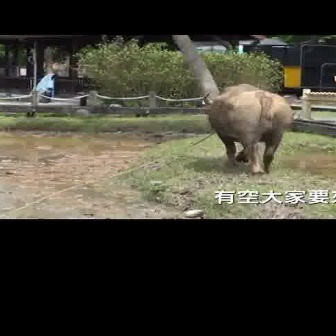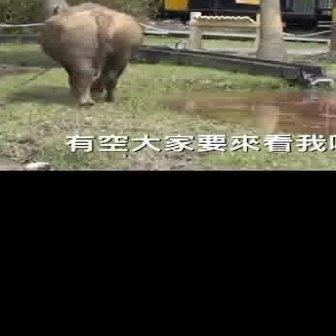
  Please identify the target specified by the bounding box [200,82,294,176] in the first image and locate it in the second image. Return the coordinates in [x_min,y_min,x_max,y_max] format.
Answer: [36,1,145,109]